Luis Otero Mujica

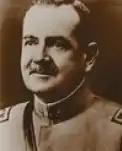
Luis Otero Mujica as Commander in Chief of the Chilean Army, 1932

Luis Otero Mujica (14 March 1879, Putaendo – 1940) was a general and Commander-in-chief of the Chilean Army. He took office as commander-in-chief on 3 August 1932 and left the same year on 26 December.